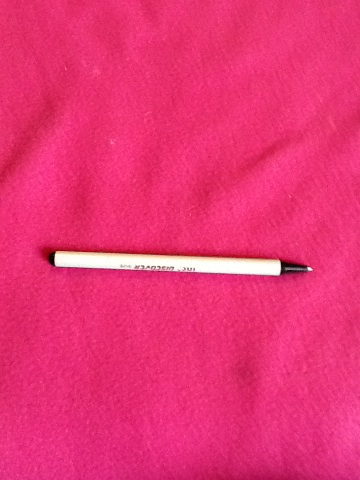Question: Is this a pen?
Answer: yes